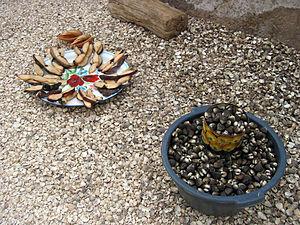
Vente de coquillages à Fadiouth (Sénégal)
La cuisine sénégalaise est souvent décrite comme l'une des plus riche et la plus variée d'Afrique de l'Ouest. Elle présente quelques similitudes avec celles des autres pays de l'Afrique de l'Ouest, mais elle a également subi d'autres influences : Afrique du Nord, France ou Portugal.